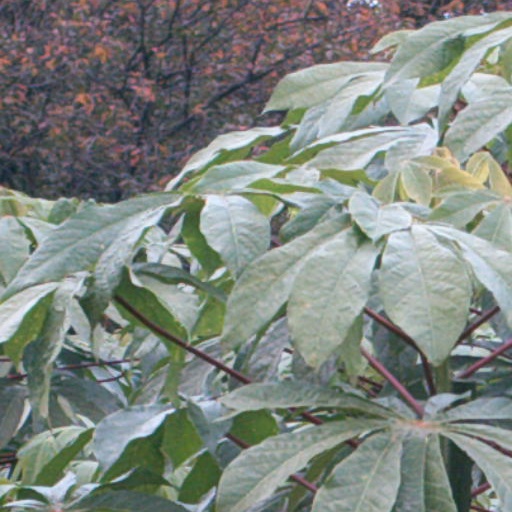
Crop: cassava